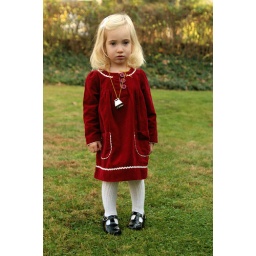
Taegan in red dress